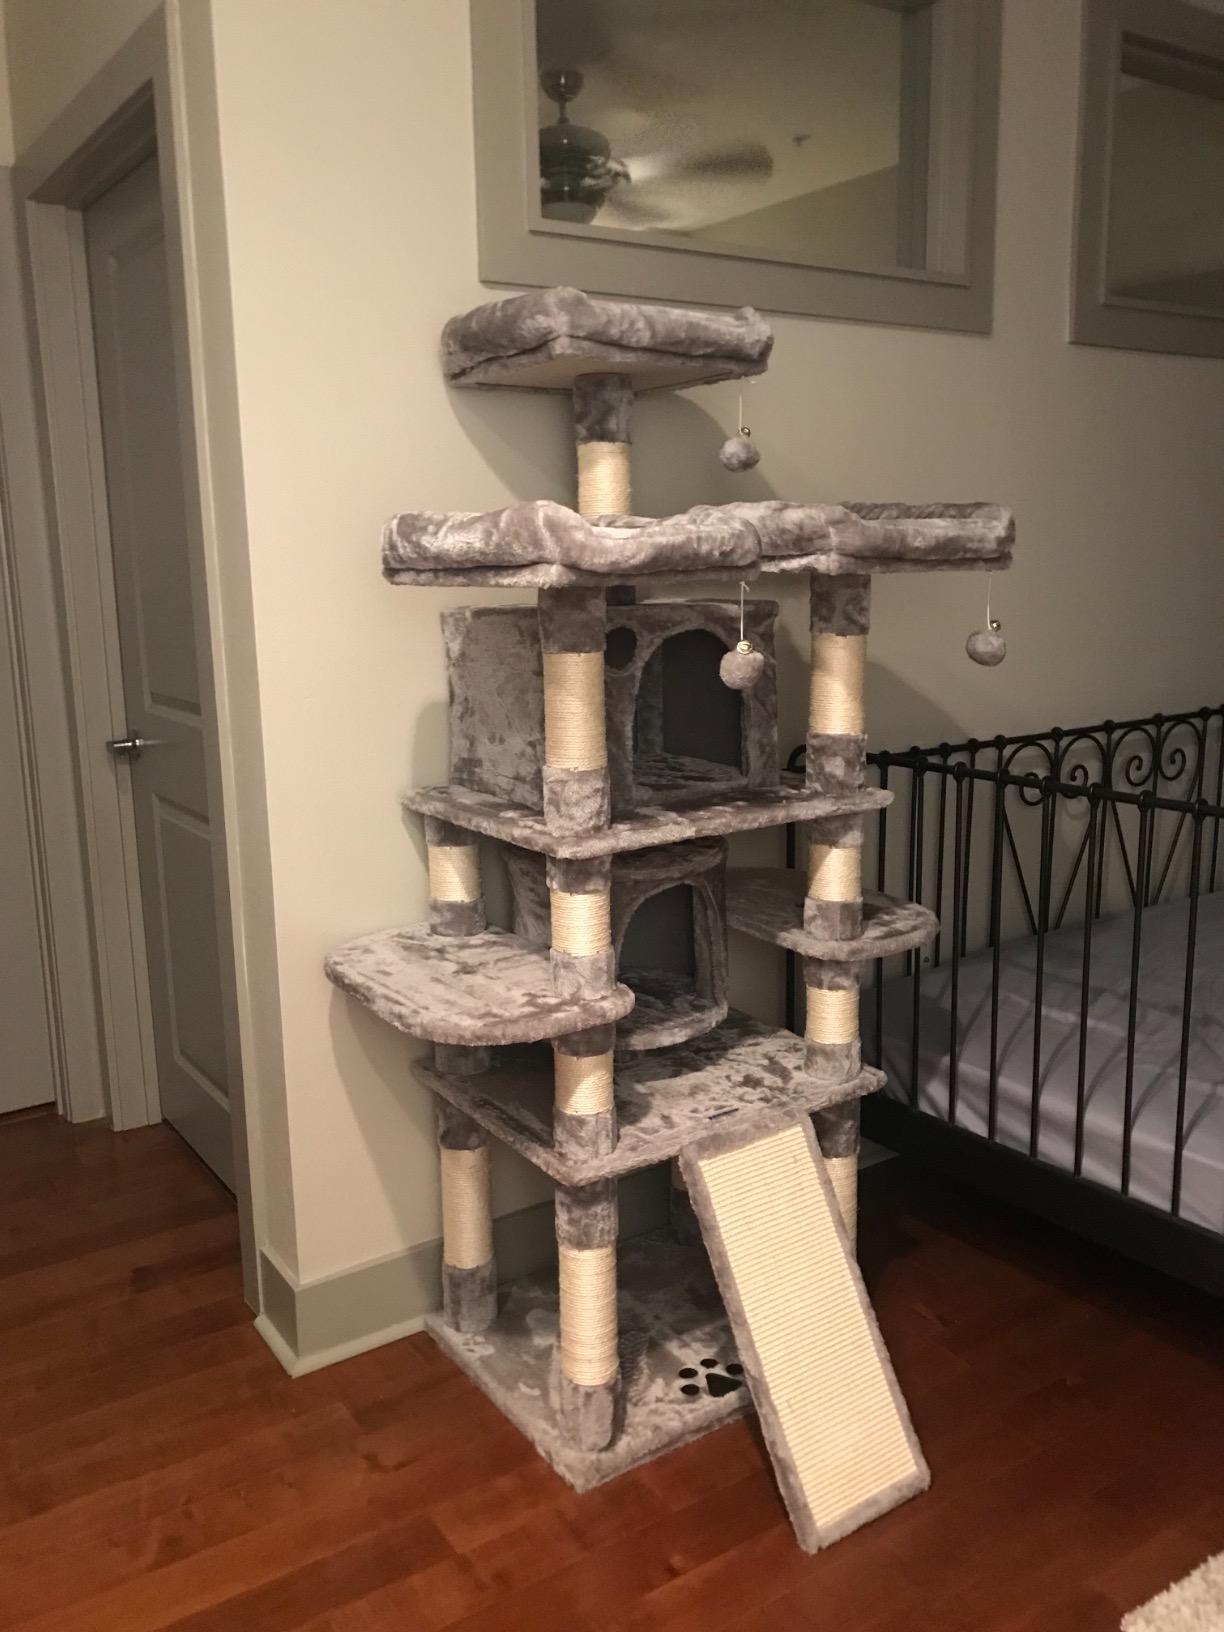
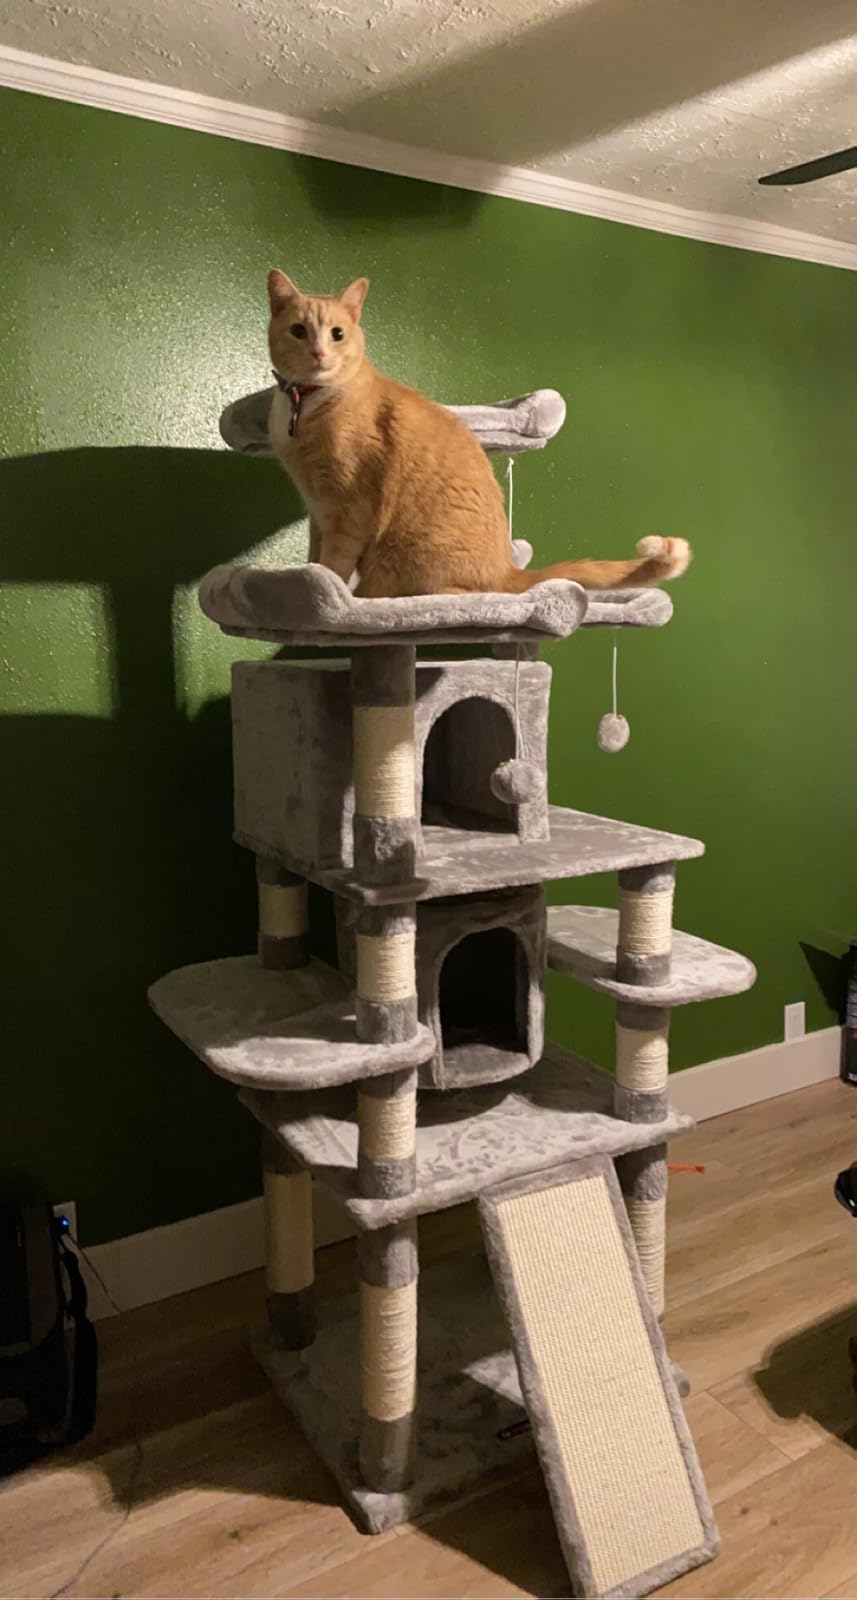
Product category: items_cat tree
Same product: yes